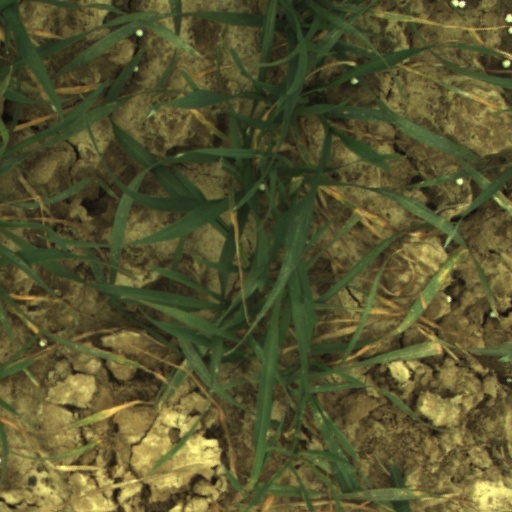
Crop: wheat